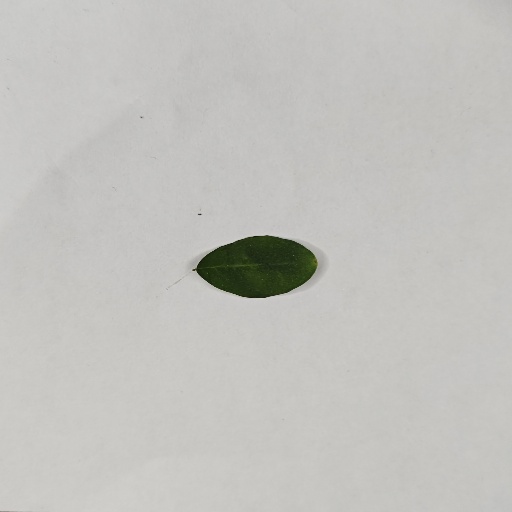
Species: Sojina
Leaf condition: Healthy Leaf